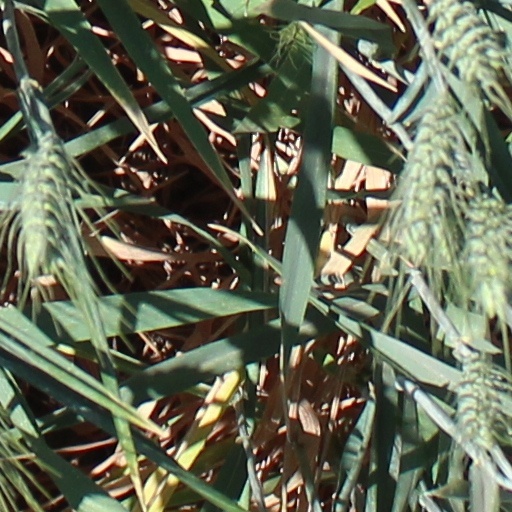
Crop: wheat